IBM AIX

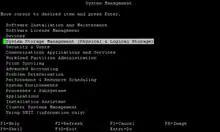
The initial menu, when running in text mode

SMIT is the System Management Interface Tool for AIX. It allows a user to navigate a menu hierarchy of commands, rather than using the command line. Invocation is typically achieved with the command codice_1. Experienced system administrators make use of the codice_2 function key which generates the command line that SMIT will invoke to complete it.